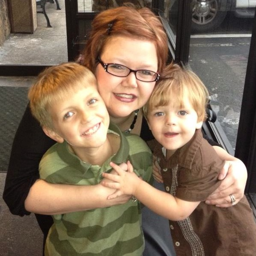
three of my all - time favorite people : people